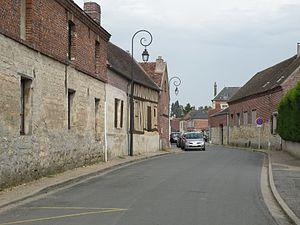
Fleury (Oise) rue
Fleury est une commune française située dans le département de l'Oise, en région Hauts-de-France.